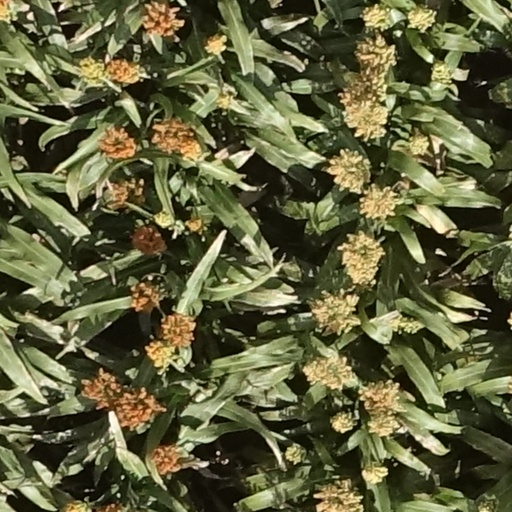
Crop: sorghum